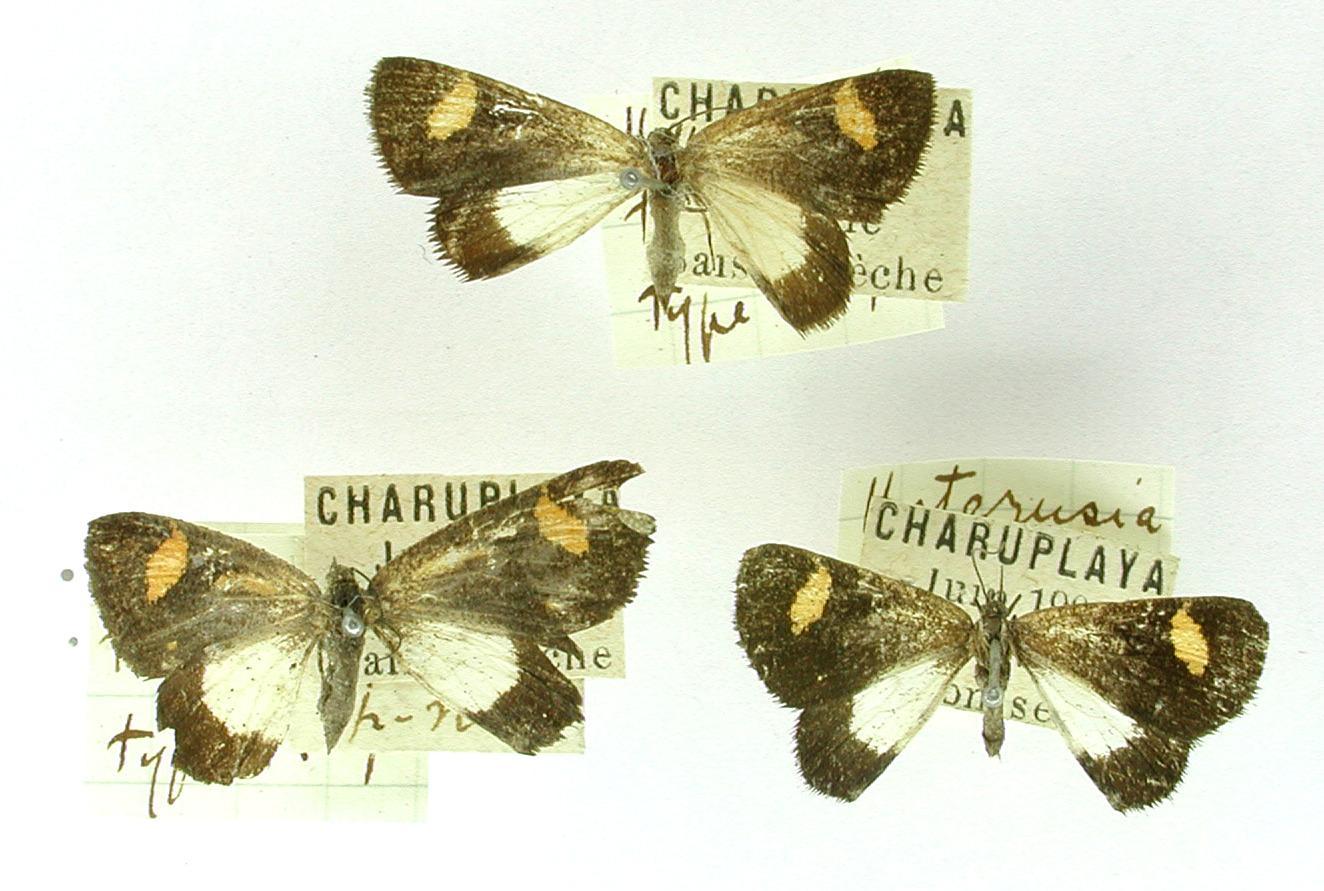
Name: Heterusia triflavata
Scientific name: Heterusia triflavata Dognin, 1903
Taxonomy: Animalia, Arthropoda, Insecta, Lepidoptera, Geometridae, Ennominae
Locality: Charuplaya, Bolivia, Bolivia